Joe Babich

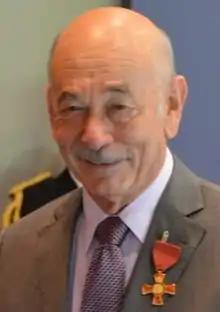
Babich in 2015

Joseph Frank Babich (10 October 1940 – 13 January 2022) was a New Zealand winemaker. He was among those involved in the transformation of the New Zealand wine industry from the 1970s.